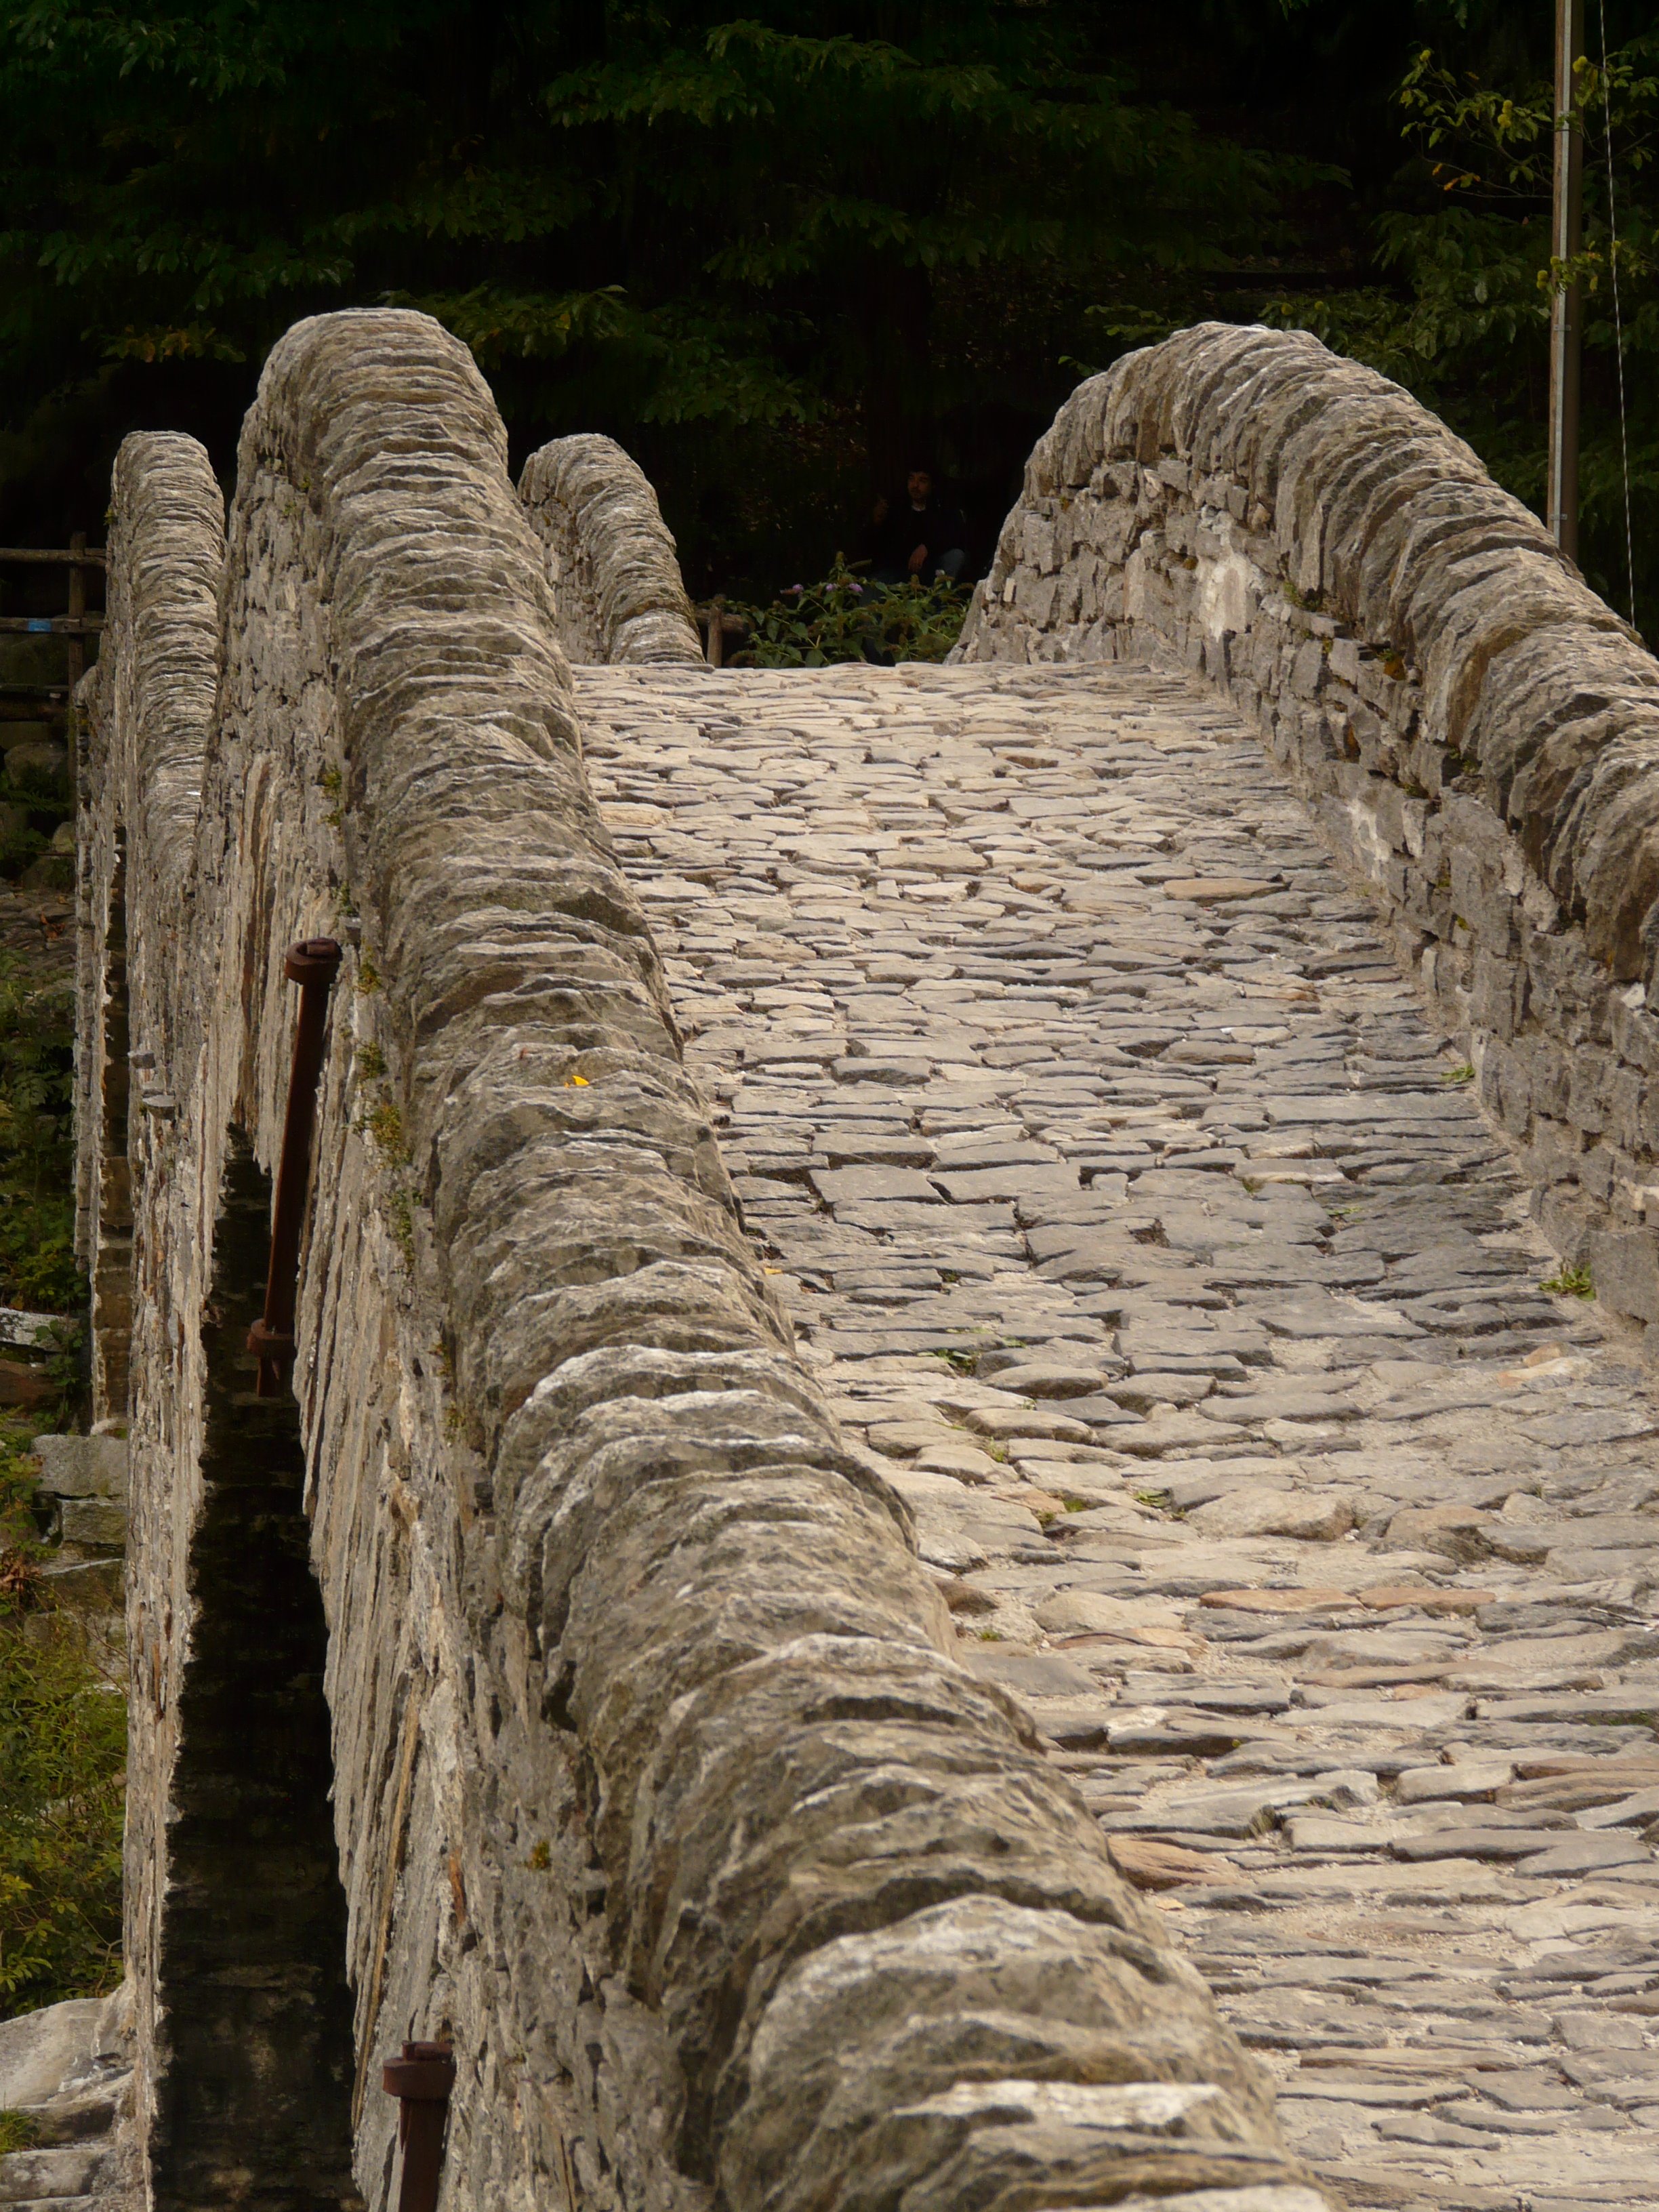
tree, rock, wood, bridge, trunk, wall, stone, monument, railing, column, stone wall, sculpture, art, temple, ruins, carving, away, masonry, verzasca, stone bridge, archaeological site, roman bridge, ancient history, outdoor structure